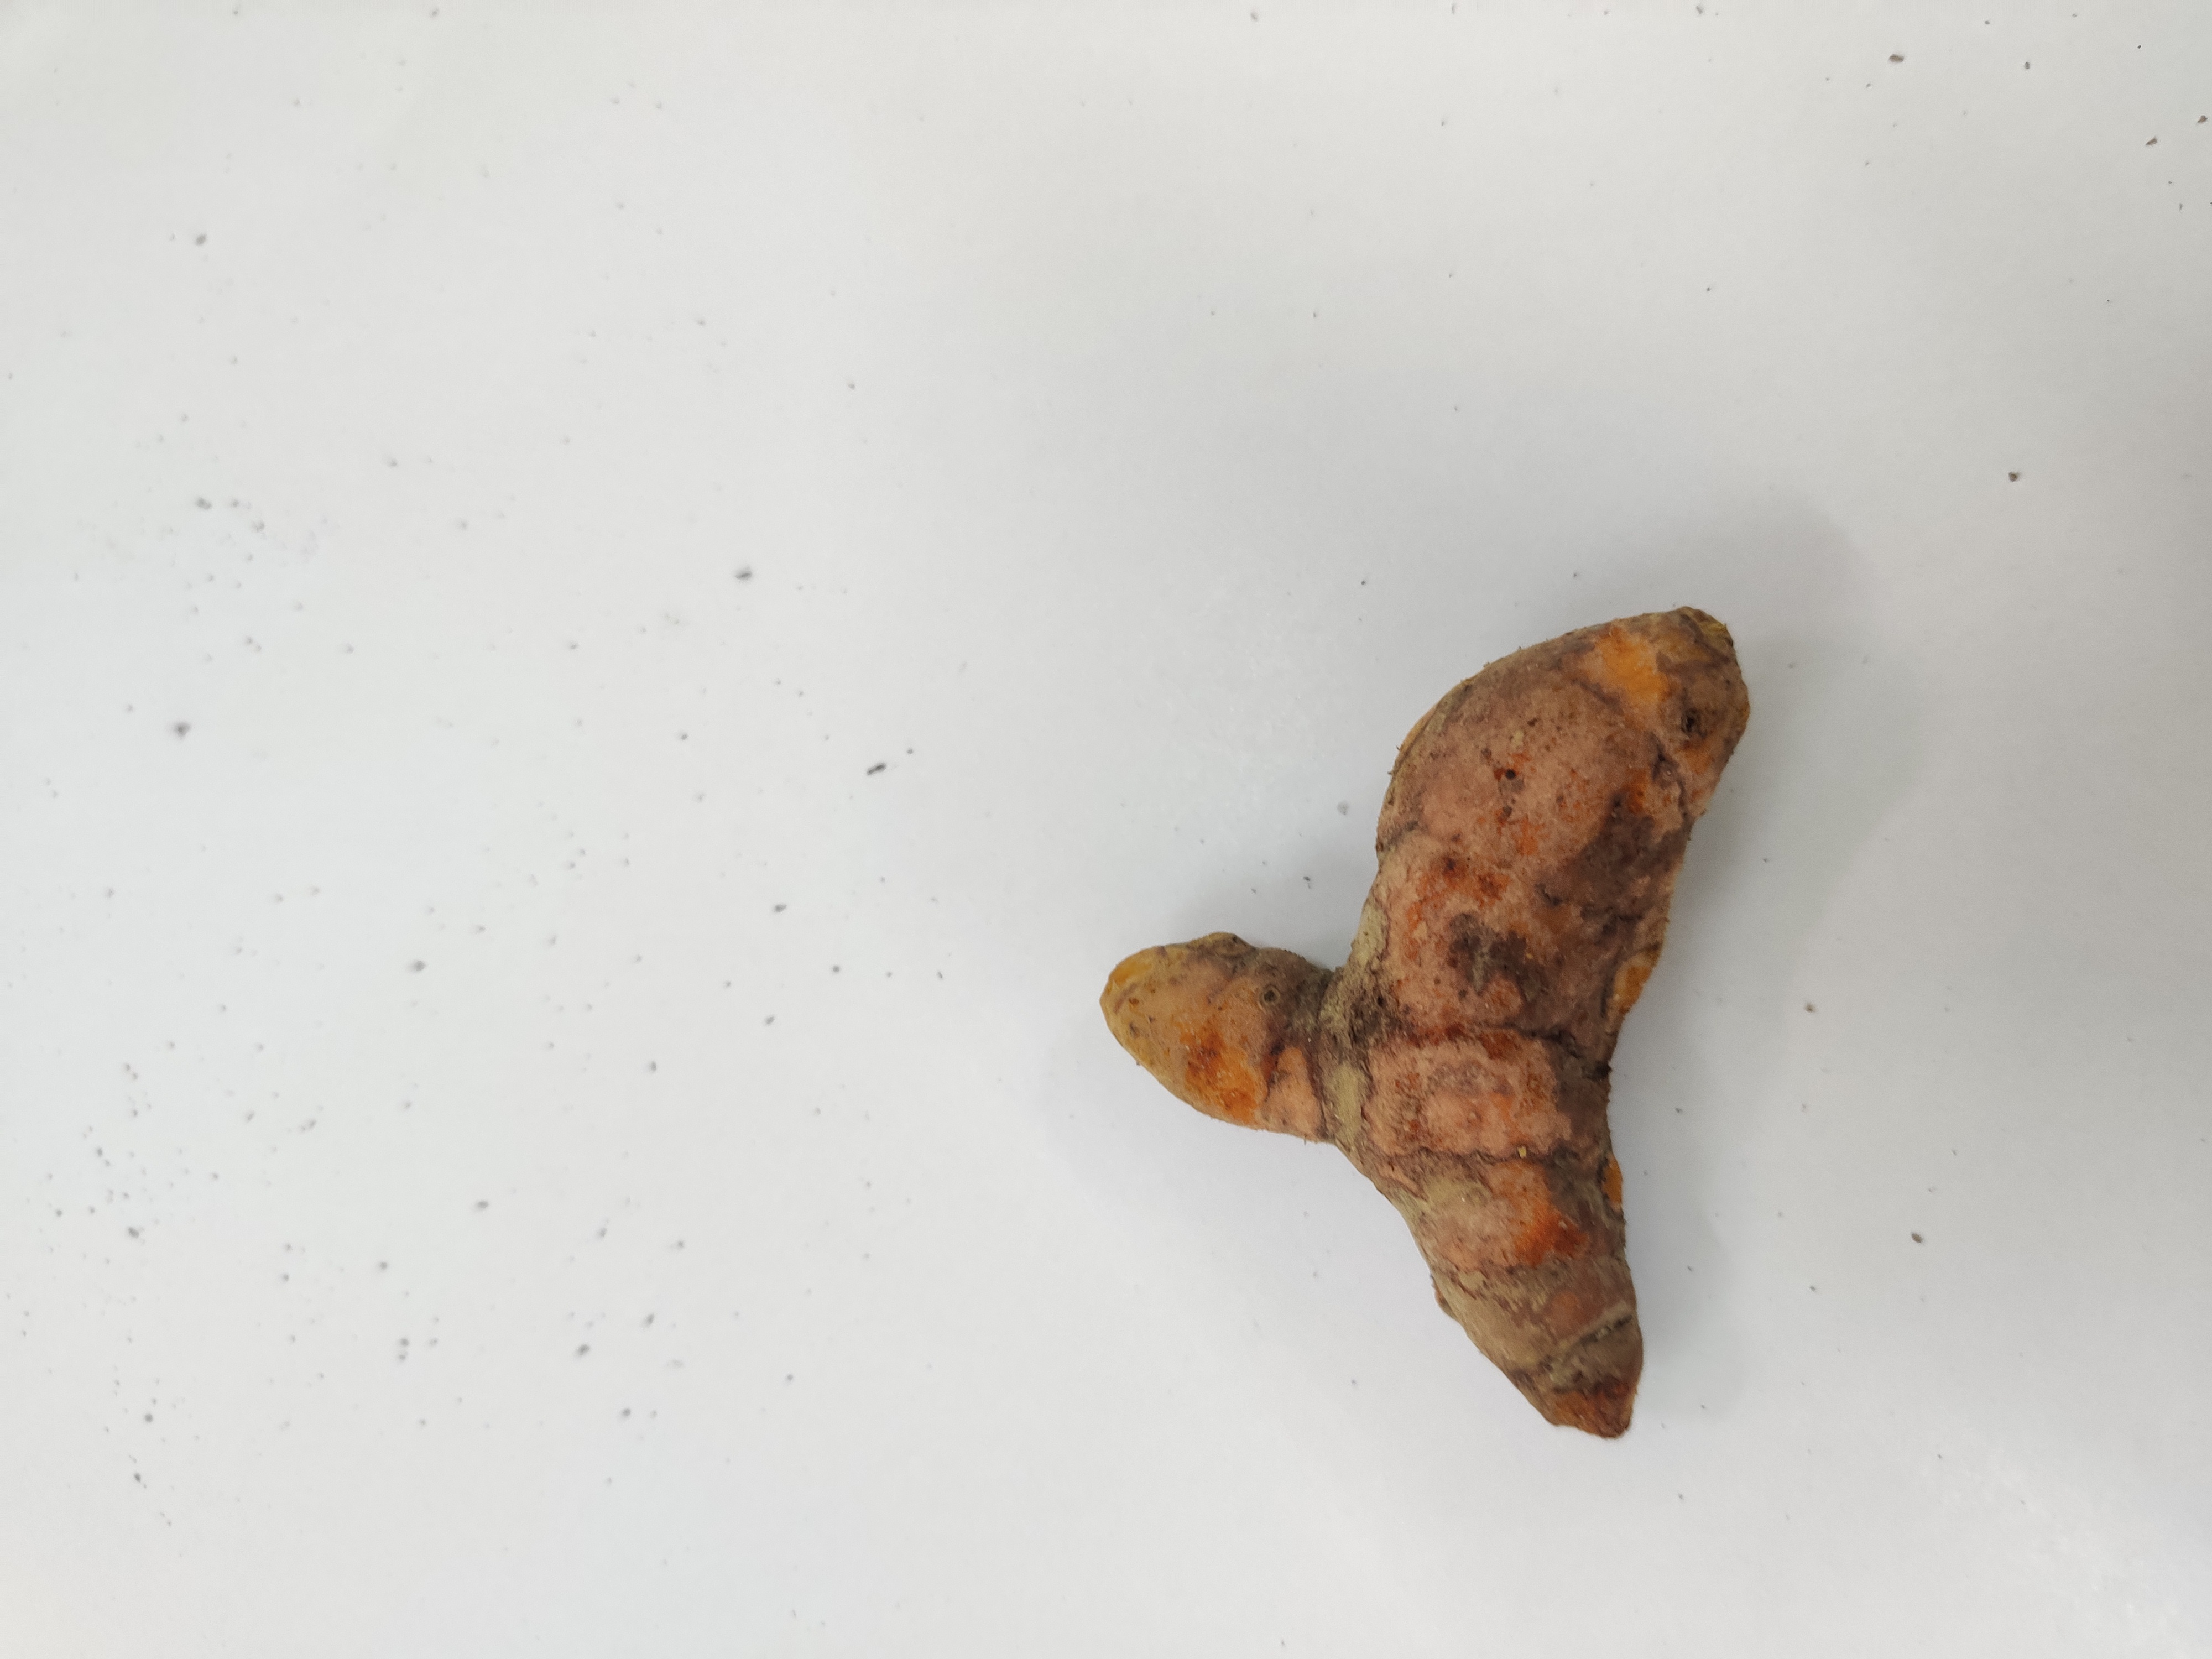
Crop: Turmeric
Condition: Fresh